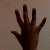
The image shows a hand gesture representing the number 5 in Indian Sign Language.